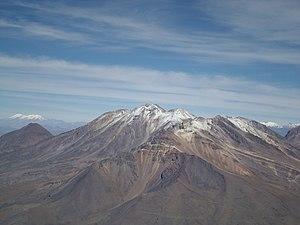
Le Nevado Chachani est, avec 6 057 m d’altitude, le plus haut des volcans de la région d'Arequipa dans le Sud du Pérou. Nommé localement El Chachani il est situé à 22 km du centre ville d'Arequipa. C’est un stratovolcan qui fait partie de la zone volcanique centrale des Andes.